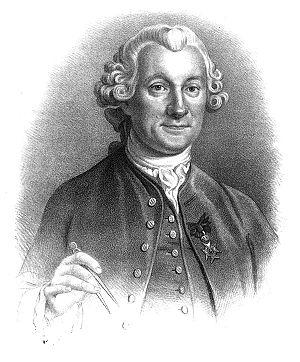
Pehr Wilhelm Wargentin était un astronome, démographe et mathématicien suédois. Spécialiste des comètes et des satellites de Jupiter, il fit entrer l'astronomie suédoise dans les annales internationales, après avoir été le premier directeur de l'Observatoire de Stockholm.